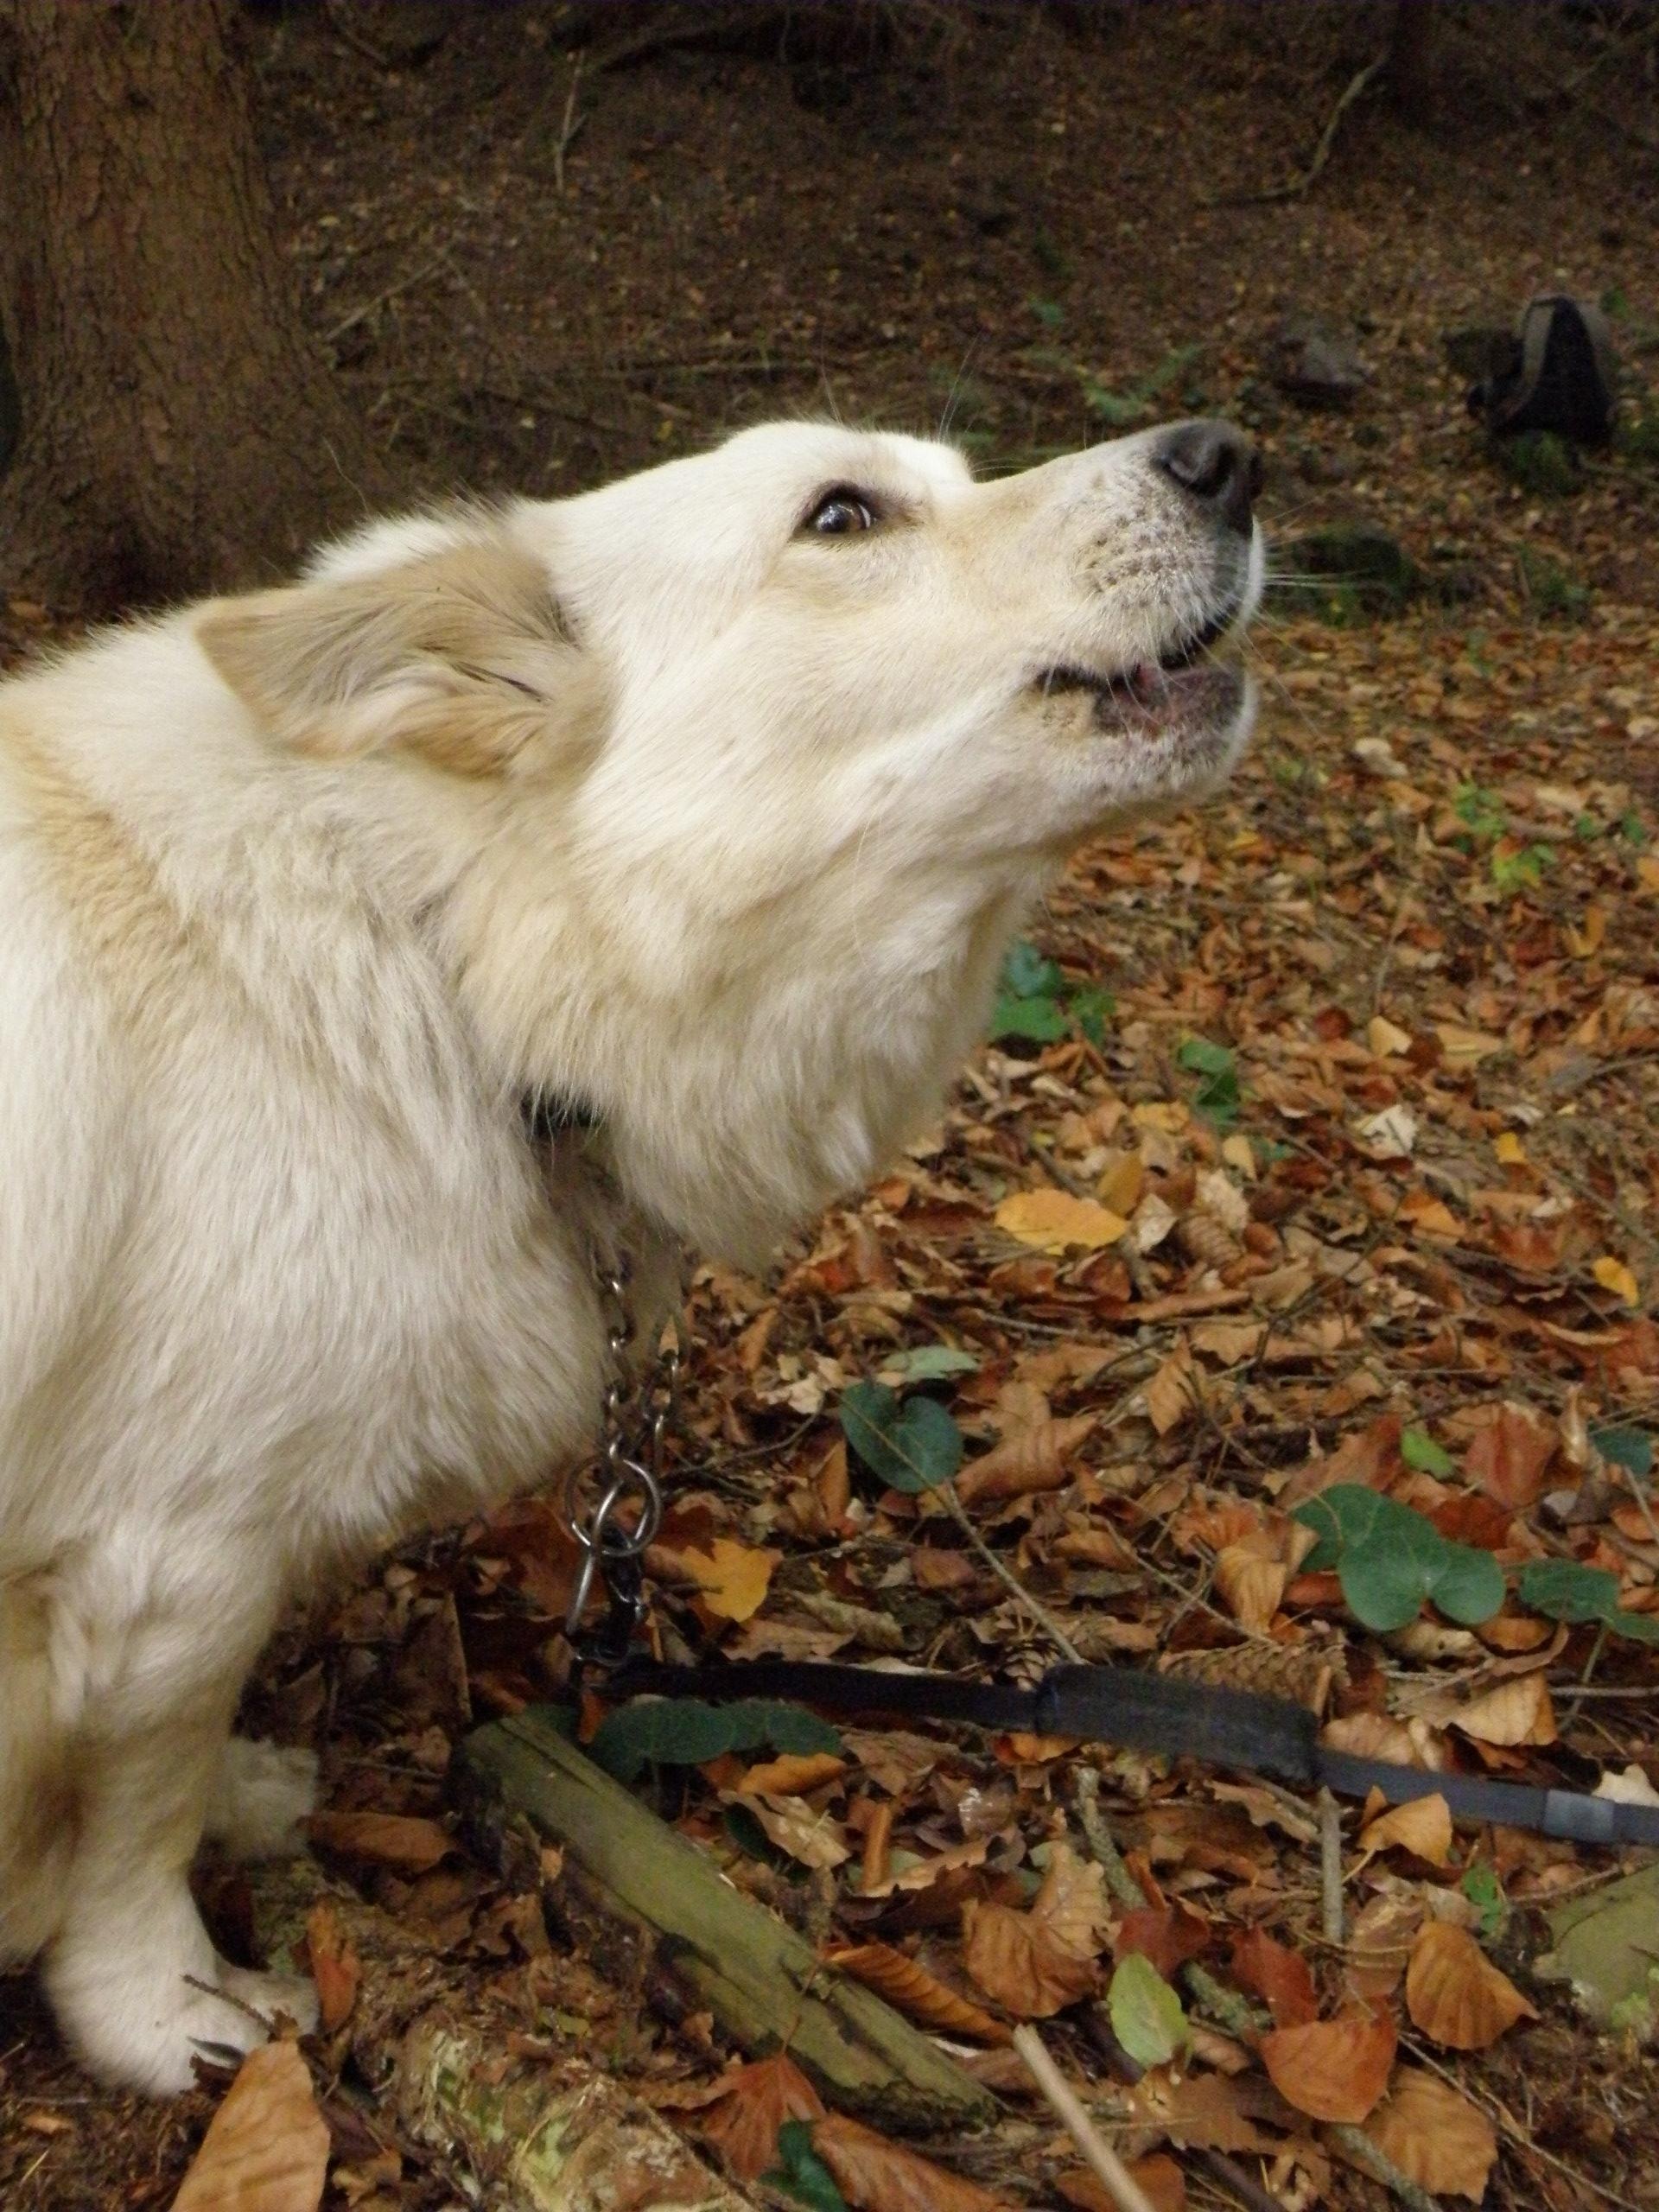
white, dog, bark, mammal, head, vertebrate, shaggy, dog like mammal, dog breed group